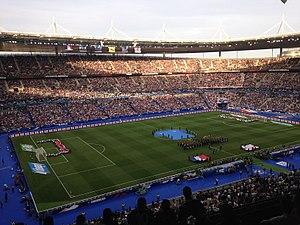
stade de france